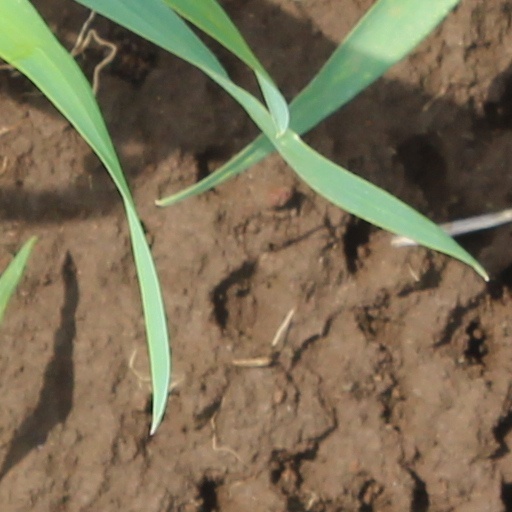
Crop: wheat